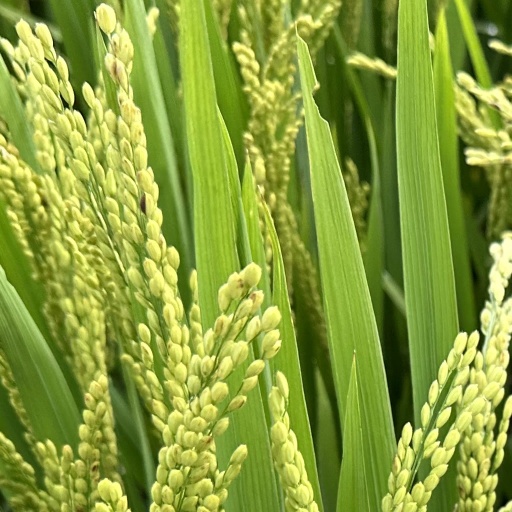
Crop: rice